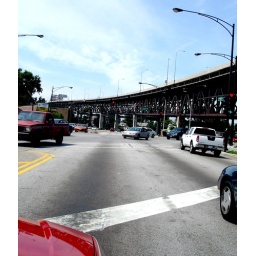
We took the industrial corridor into Chicago. Feral green parrots live under this overpass.